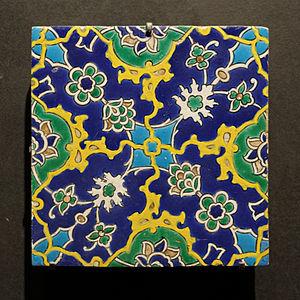
Carreaux de céramique ottomans. 16th century-19th century Musée du Louvre, Atlas database: entry 35830 Identical cuerda seca tiles decorate the facade of the throne room in the Topkapi Saray in Istanbul. They were probably made in Istanbul in the first half of the 16th century. See Porter, Venetia (1995). Islamic Tiles. London: British Museum Press. pp. 100-101 fig. 90. ISBN 978-0-7141-1456-9. Louvre Museum